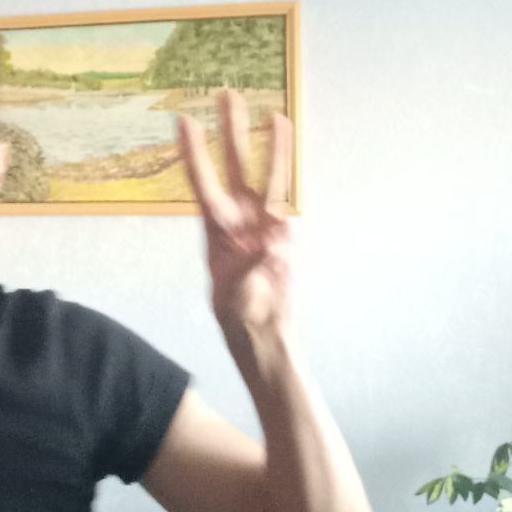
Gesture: three